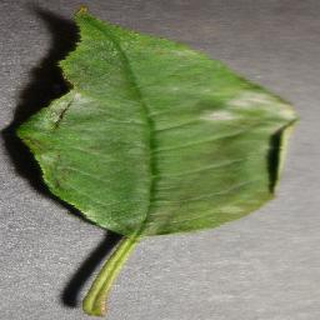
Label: cherry_powdery_mildew